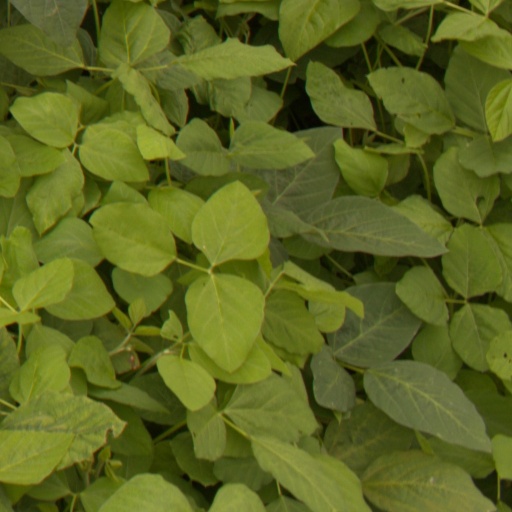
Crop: soybean